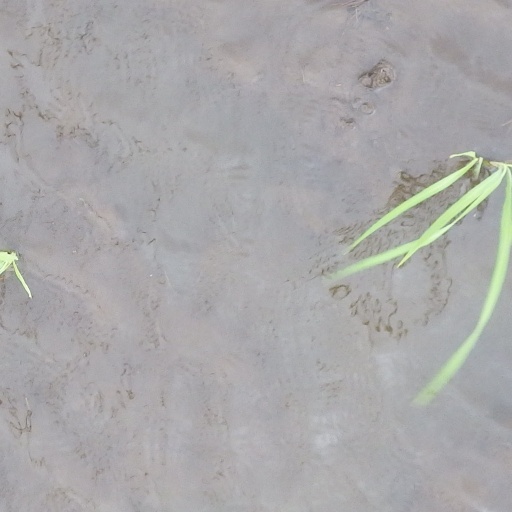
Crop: rice